Acalymma vittatum

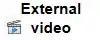

While feeding on these cucurbits, the adult striped cucumber beetles are drawn toward the cotyledon, which is a portion of an embryo inside the seed of a plant. Although the cotyledons have evolved to hold a chemical called cucurbitacins, a chemical that is found in plants as a design mechanism to repel herbivores, the striped cucumber beetles have evolved to favor the feeding of this chemical. This is an example of coevolution, where an evolution by plants to produce a defense chemical has been favored through striped cucumber beetle evolution. This allows the striped cucumber beetle to feed on cucurbitacin-containing seeds that other herbivores are repelled from.